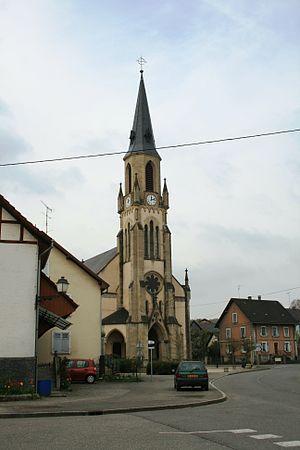
Pfetterhouse est une commune française située dans le département du Haut-Rhin, en région Grand Est.